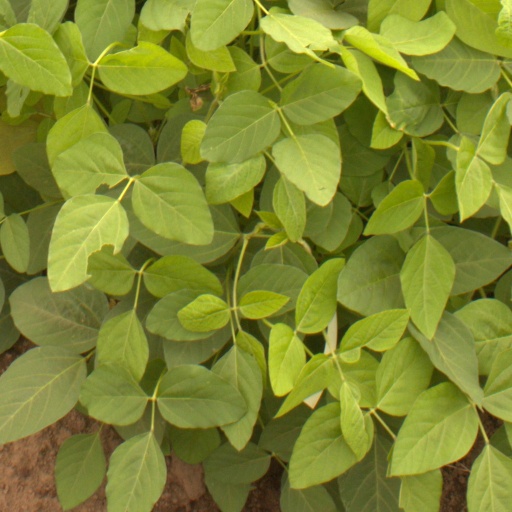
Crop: soybean